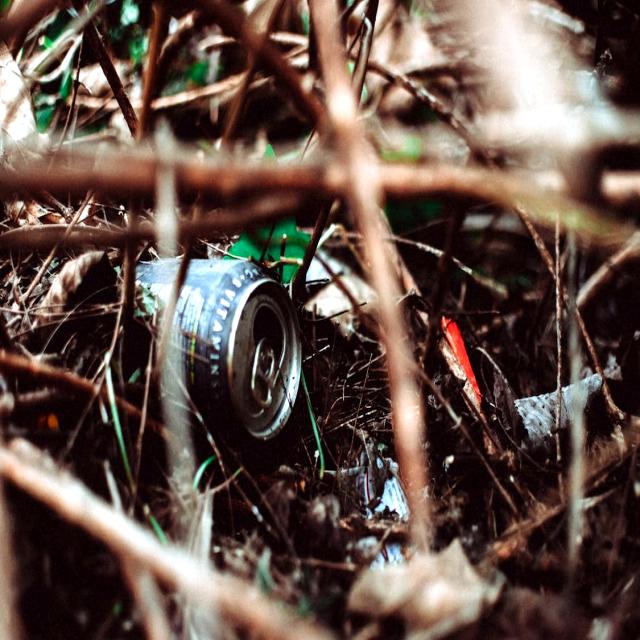
Label: Metal